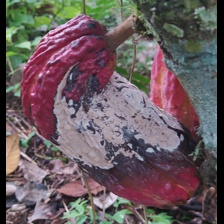
Label: moniliophthora